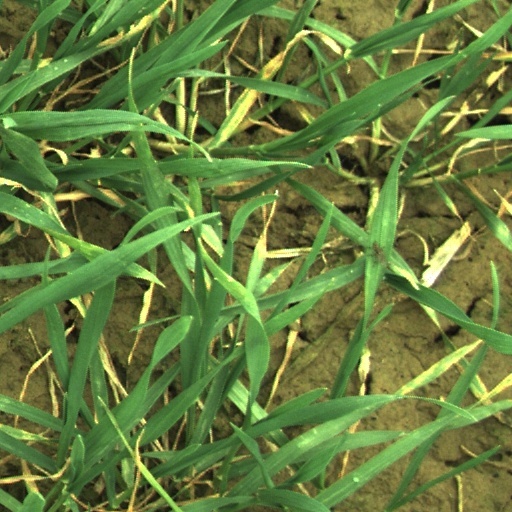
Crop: wheat